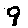
Label: 9